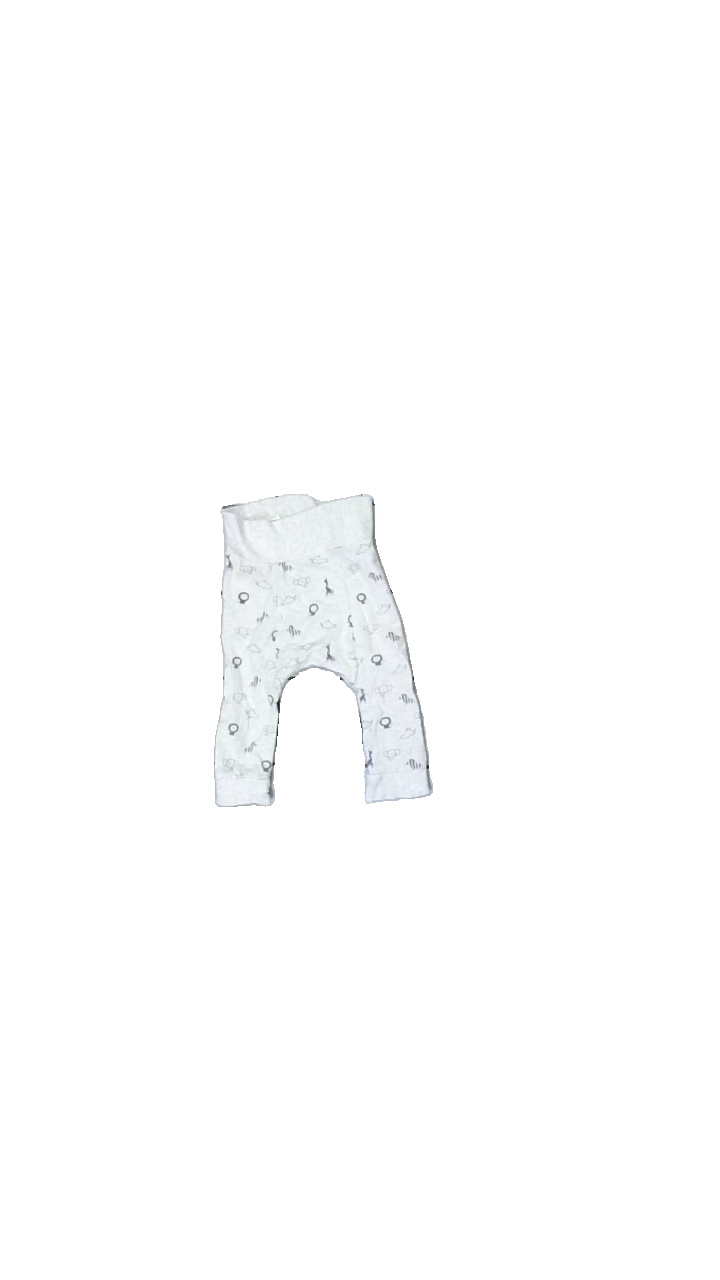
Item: Tights (Children)
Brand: Åhlens
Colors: White, Grey
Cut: Regular
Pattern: Other
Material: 100% cotton
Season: All
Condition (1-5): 3
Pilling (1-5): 2
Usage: Recycle
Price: <50